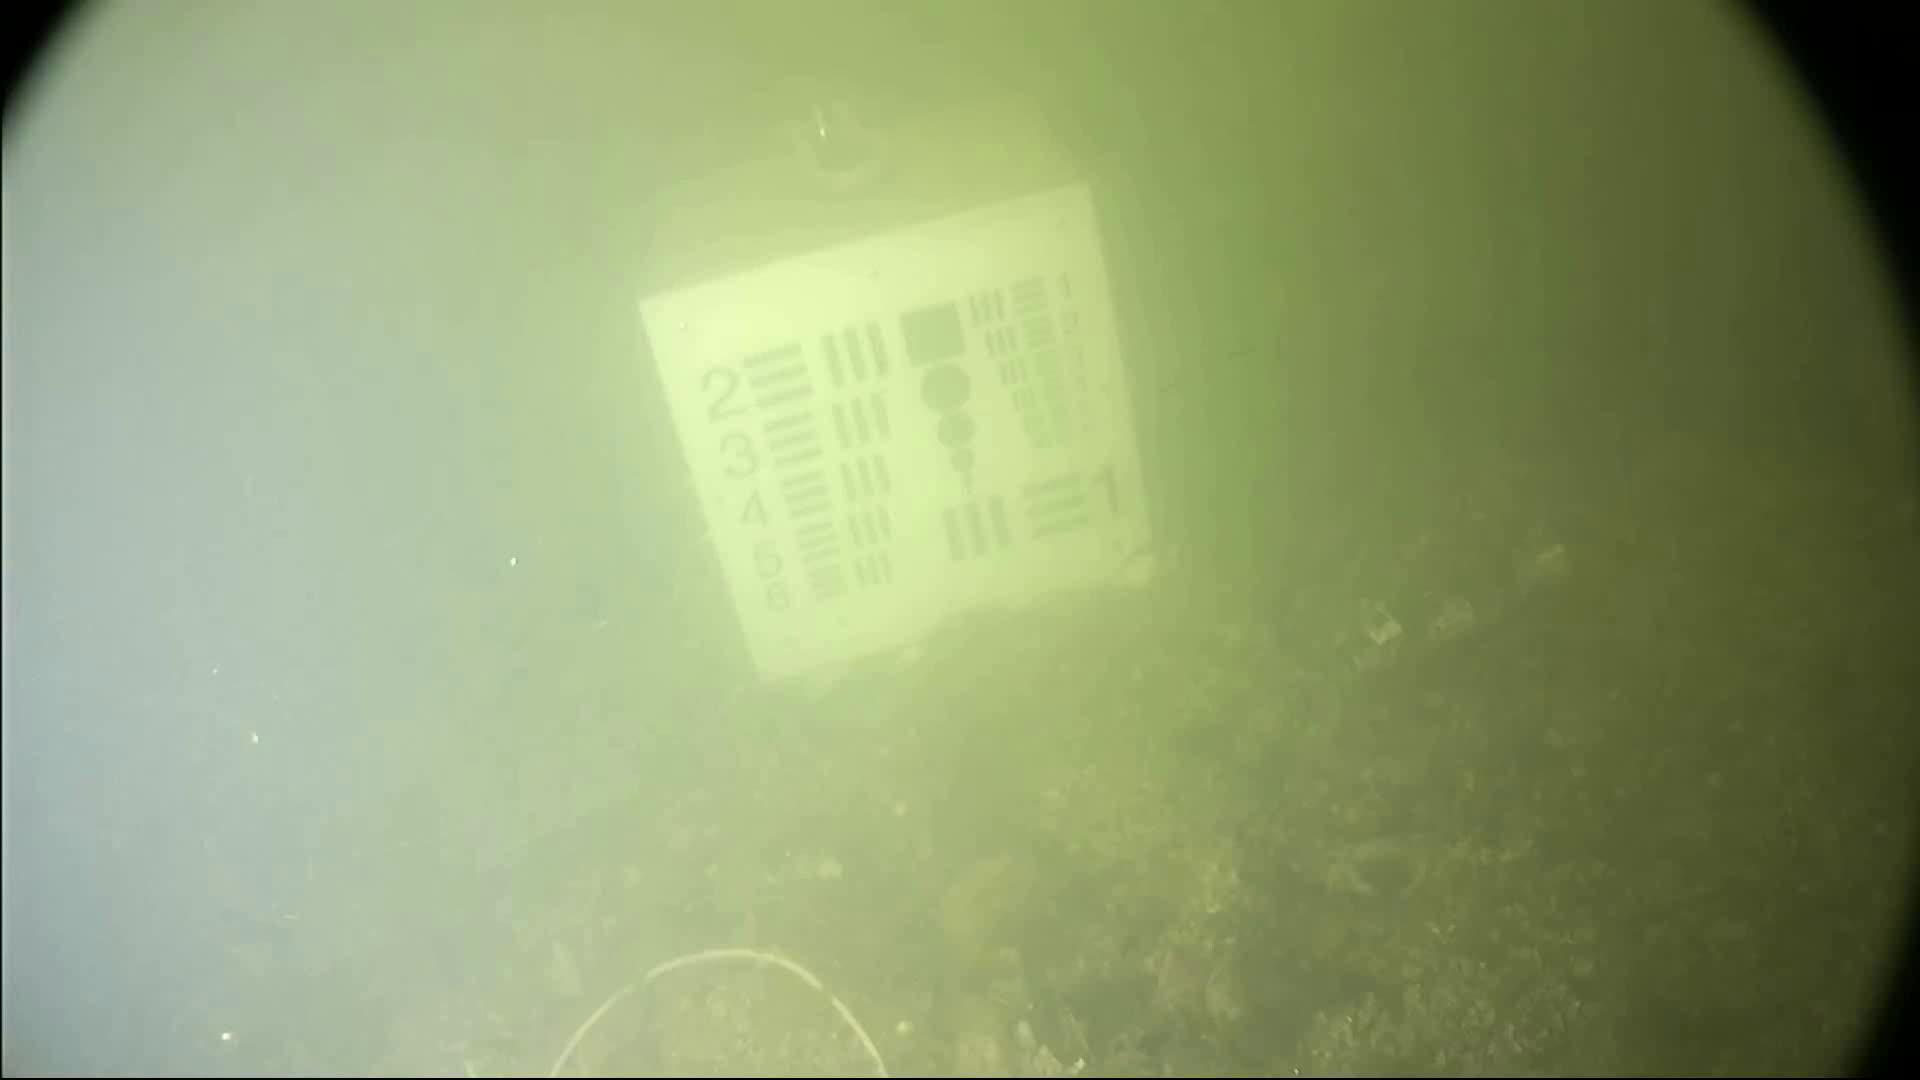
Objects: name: crab